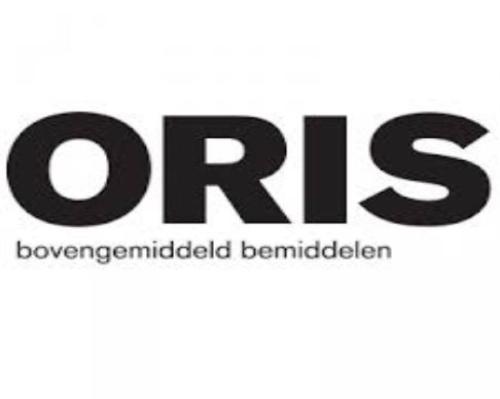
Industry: Clothes